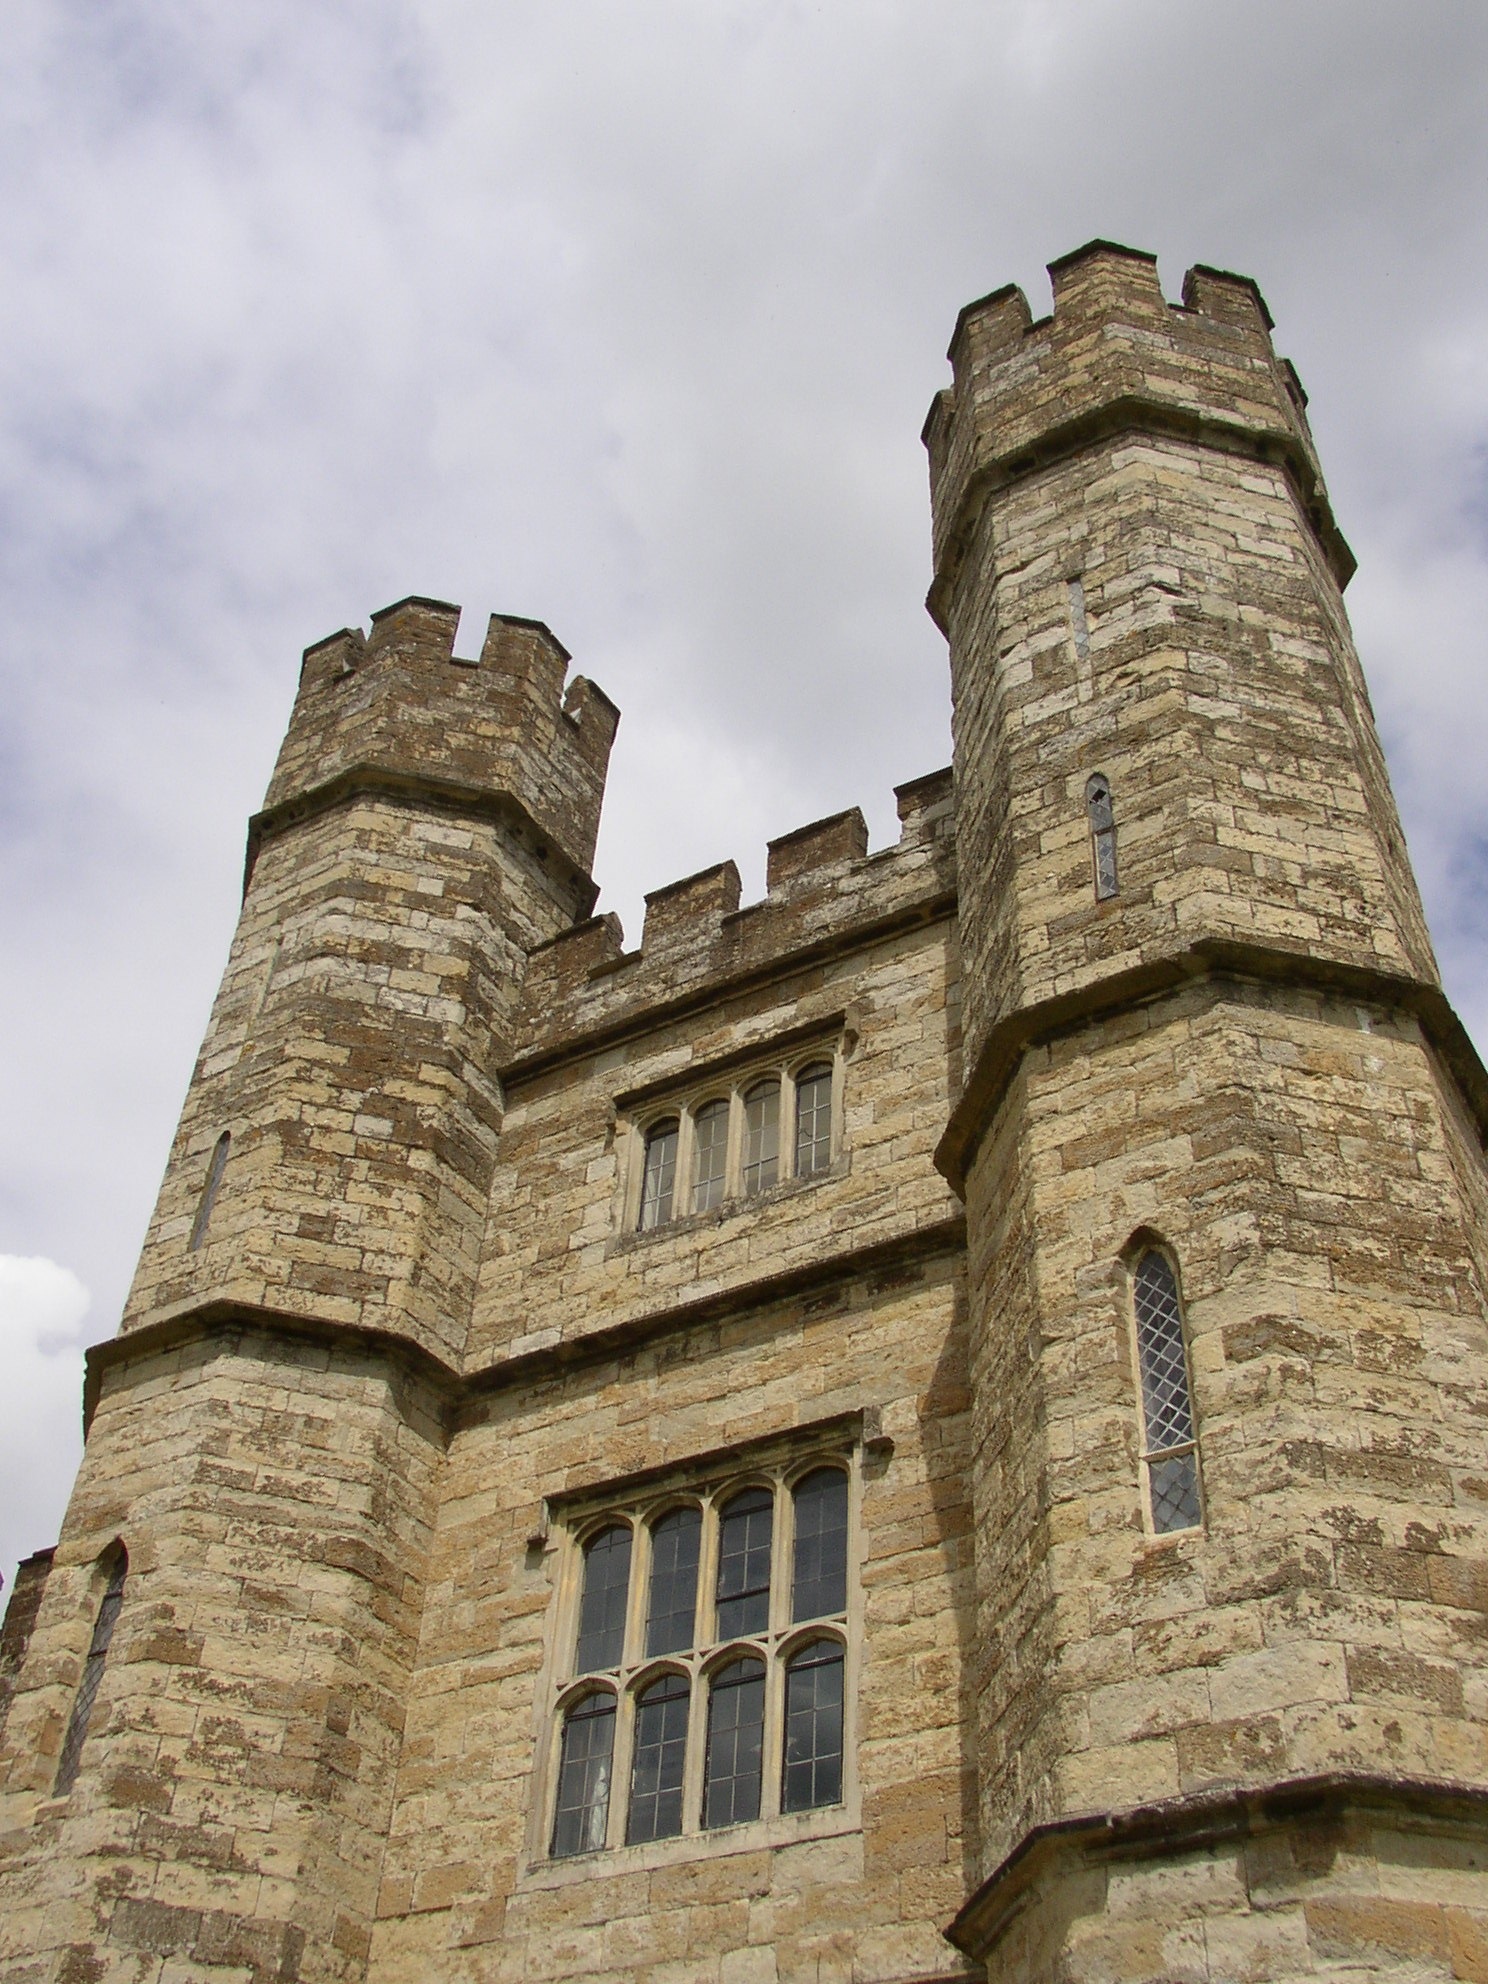
rock, building, wall, tower, castle, landmark, fortification, place of worship, england, leeds, fortress, temple, ruins, monastery, history, middle ages, defence, kent, citadel, archaeological site, historic site, ancient history, ancient roman architecture